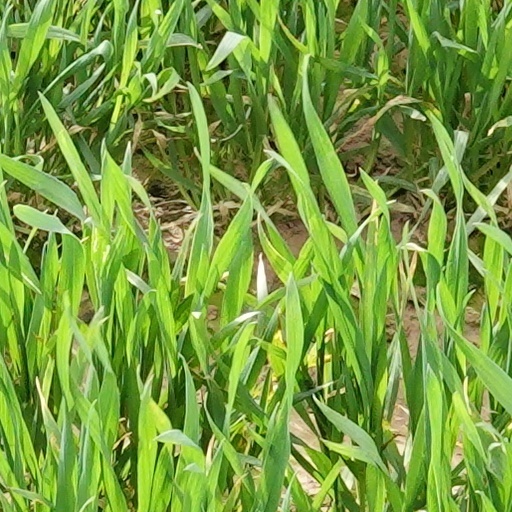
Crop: wheat